2025 UEFA Europa League final

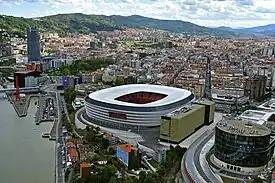
San Mamés Stadium in Bilbao, venue for the match

On 16 July 2021, the UEFA Executive Committee announced that due to the loss of hosting rights for UEFA Euro 2020, San Mamés Stadium in Bilbao was given hosting rights for the 2025 final and the 2024 UEFA Women's Champions League final. This was part of a settlement agreement by UEFA to recognise the efforts and financial investment made to host UEFA Euro 2020.